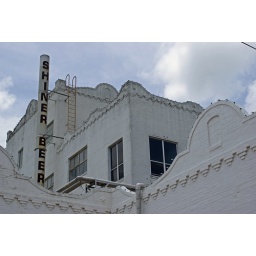
The old building at the Spoetzl Brewery in Shiner,Texas houses the visitor center and other integral parts of the legendary operation.